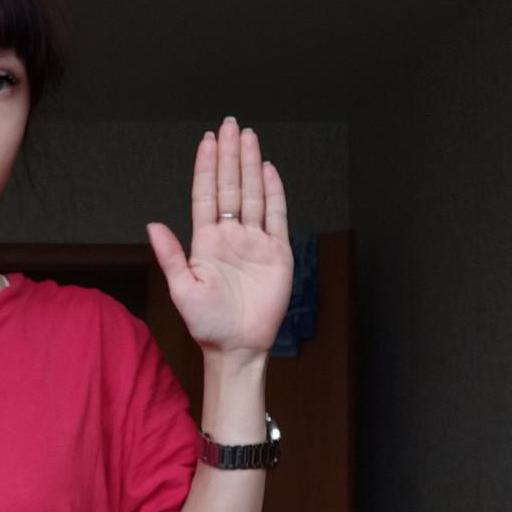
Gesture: stop